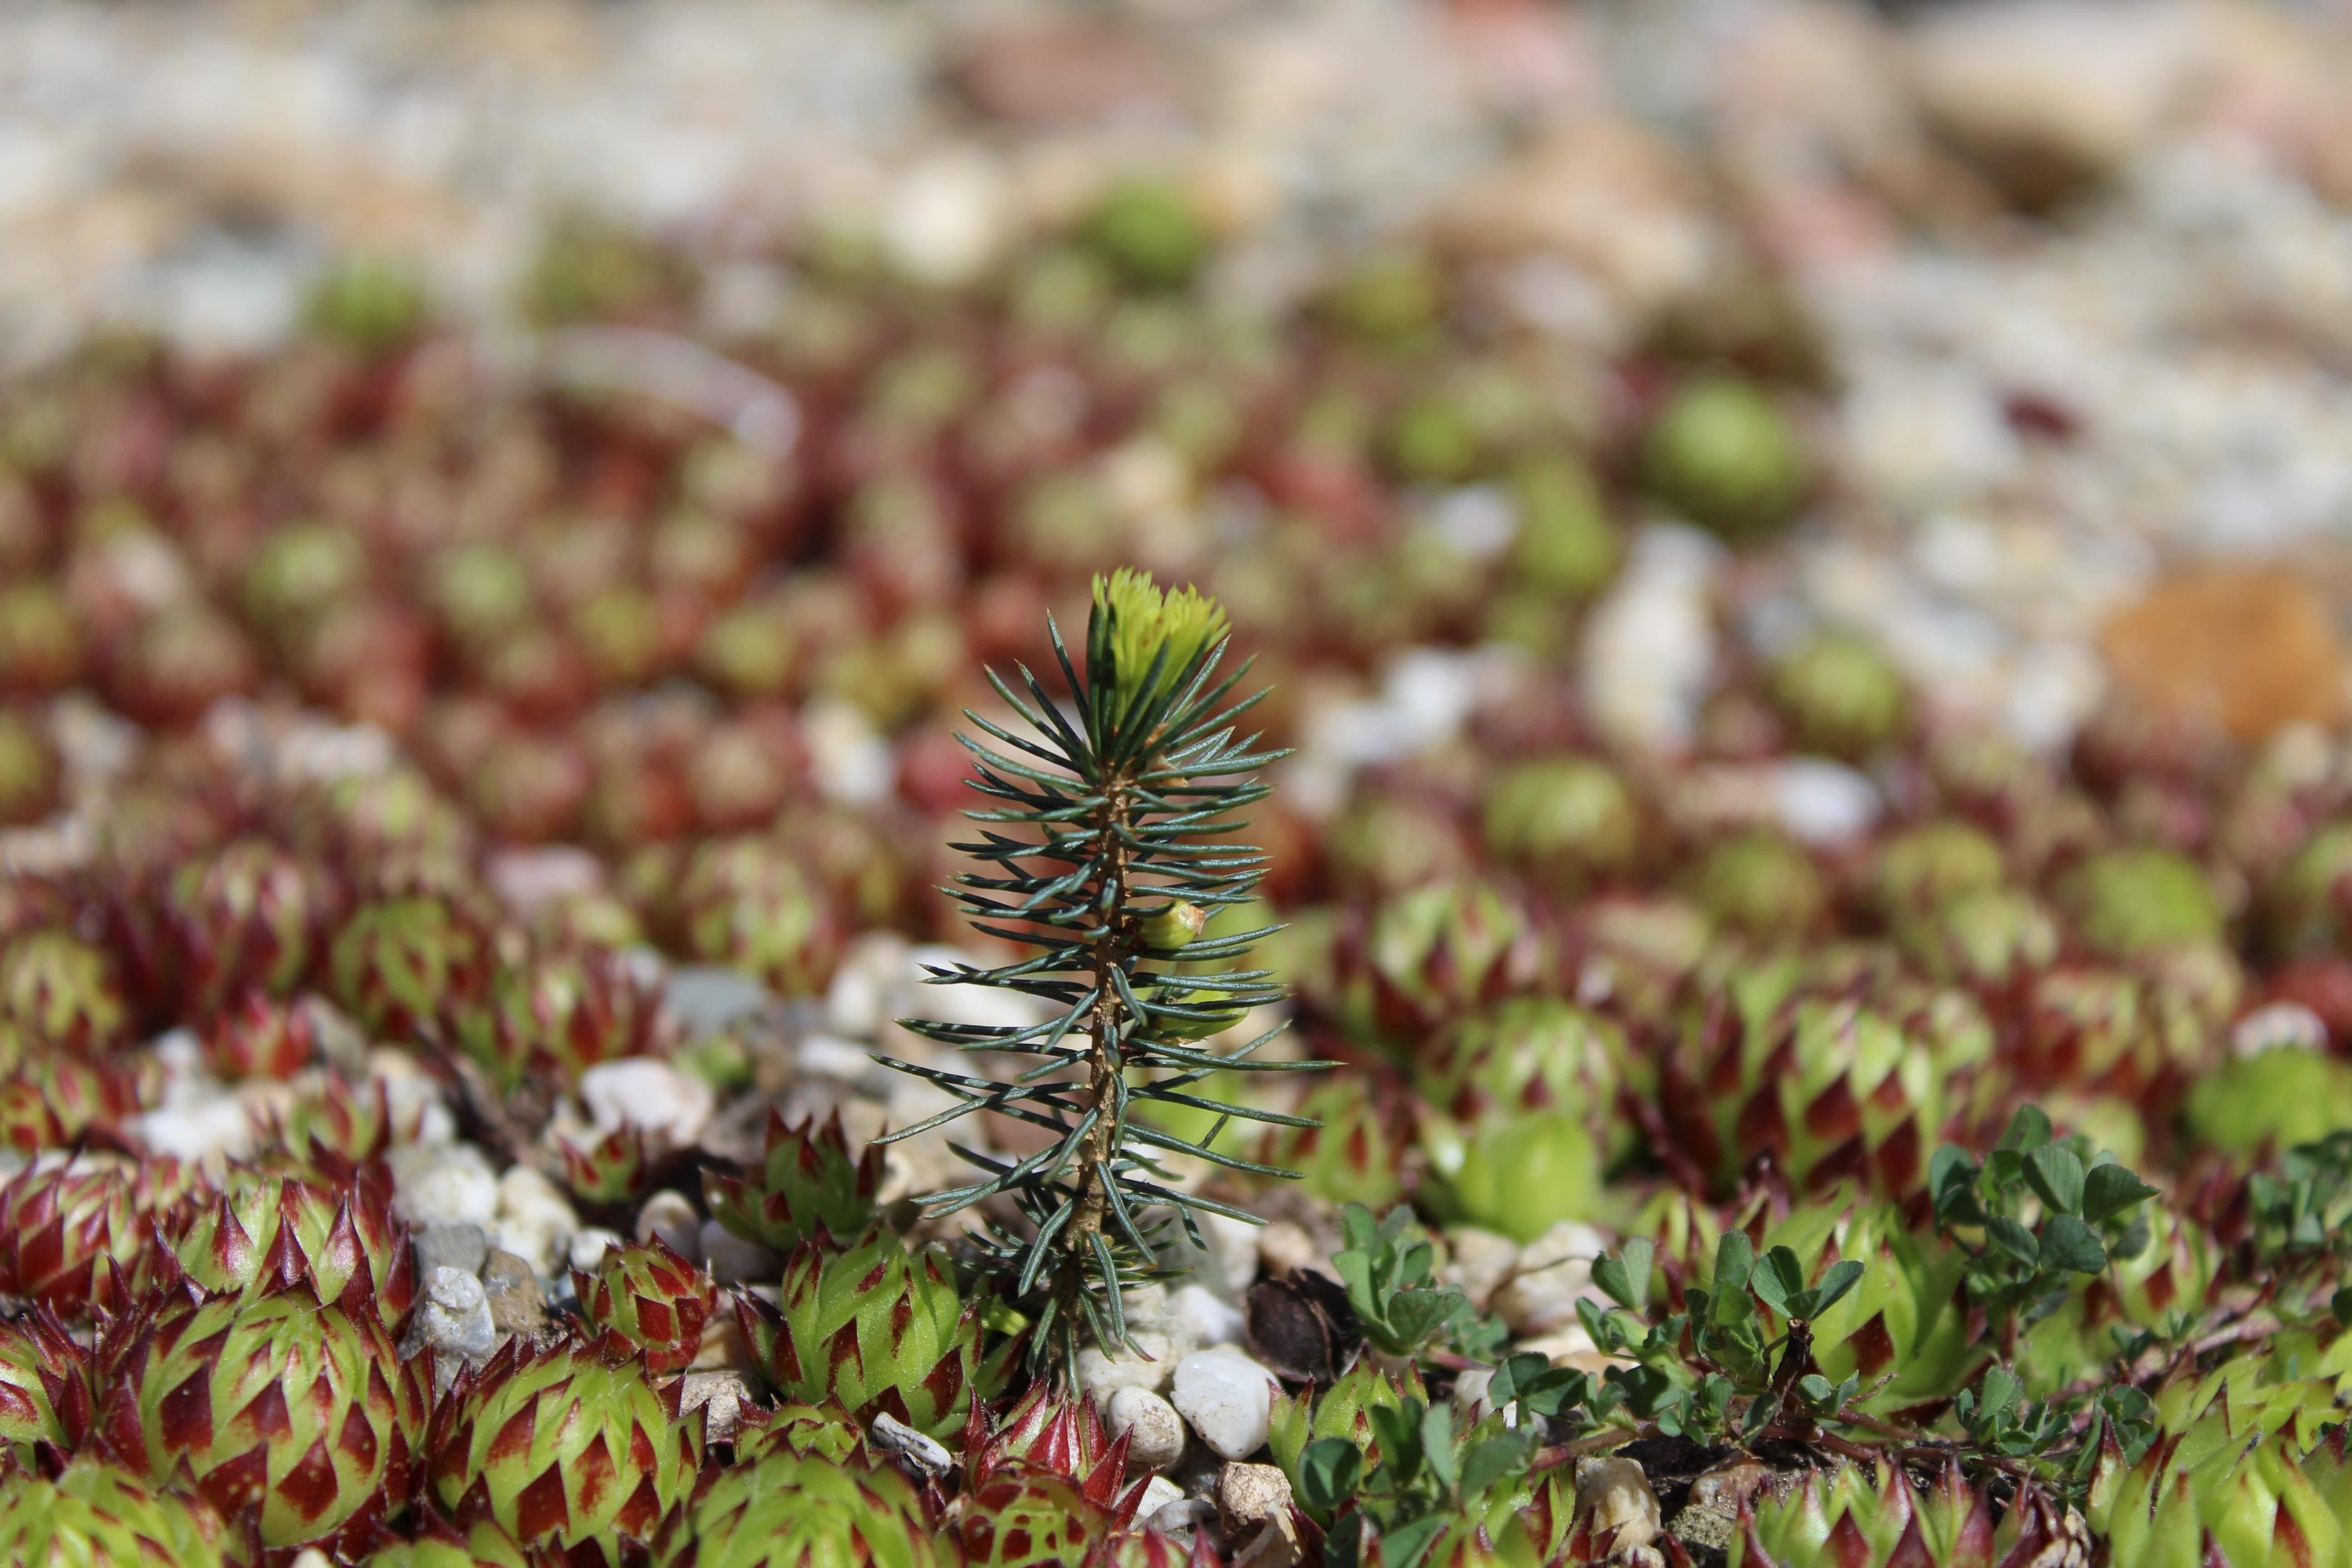
tree, nature, grass, branch, plant, leaf, flower, moss, spring, green, produce, autumn, soil, botany, garden, fir, close, flora, season, fauna, wildflower, shrub, macro photography, flowering plant, stone garden, houseleek, grass family, land plant